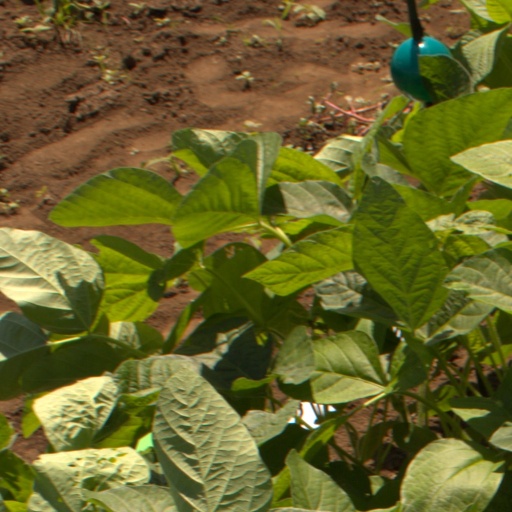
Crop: soybean